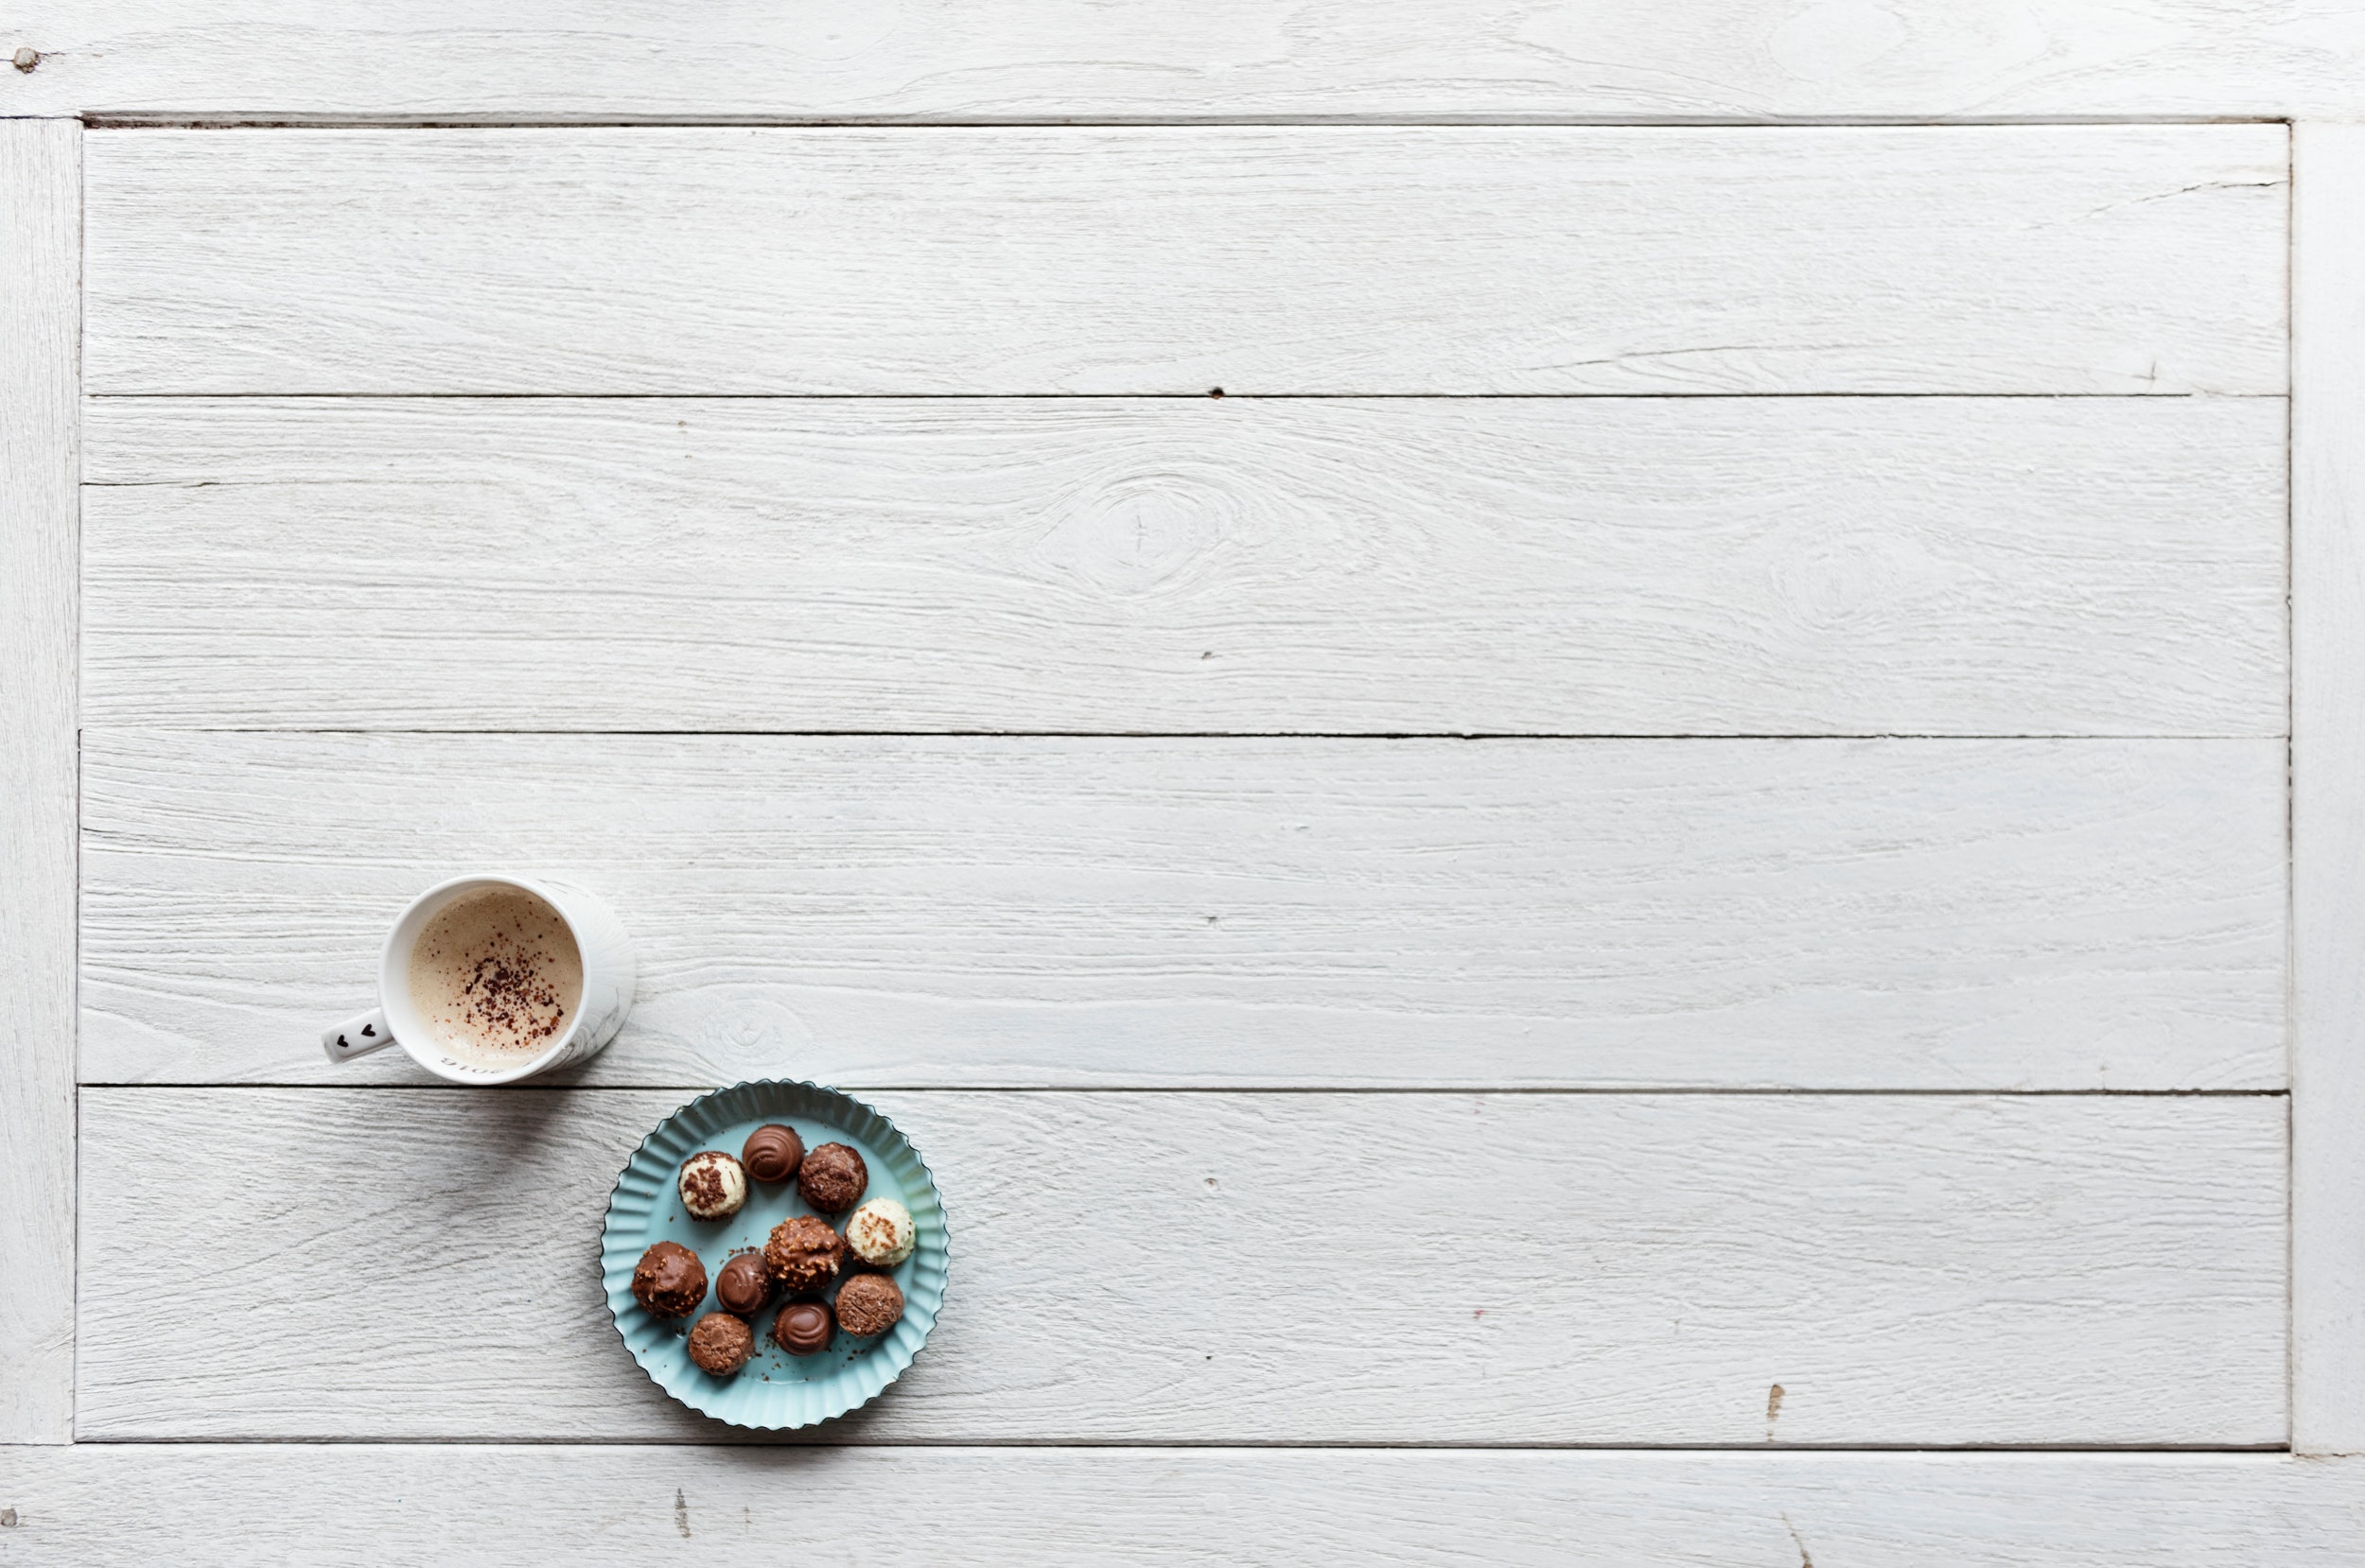
wood, wall, furniture, table, floor, room, drawer, hardwood, flooring, wood stain, chest of drawers, rectangle, tile, door